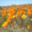
Label: poppy